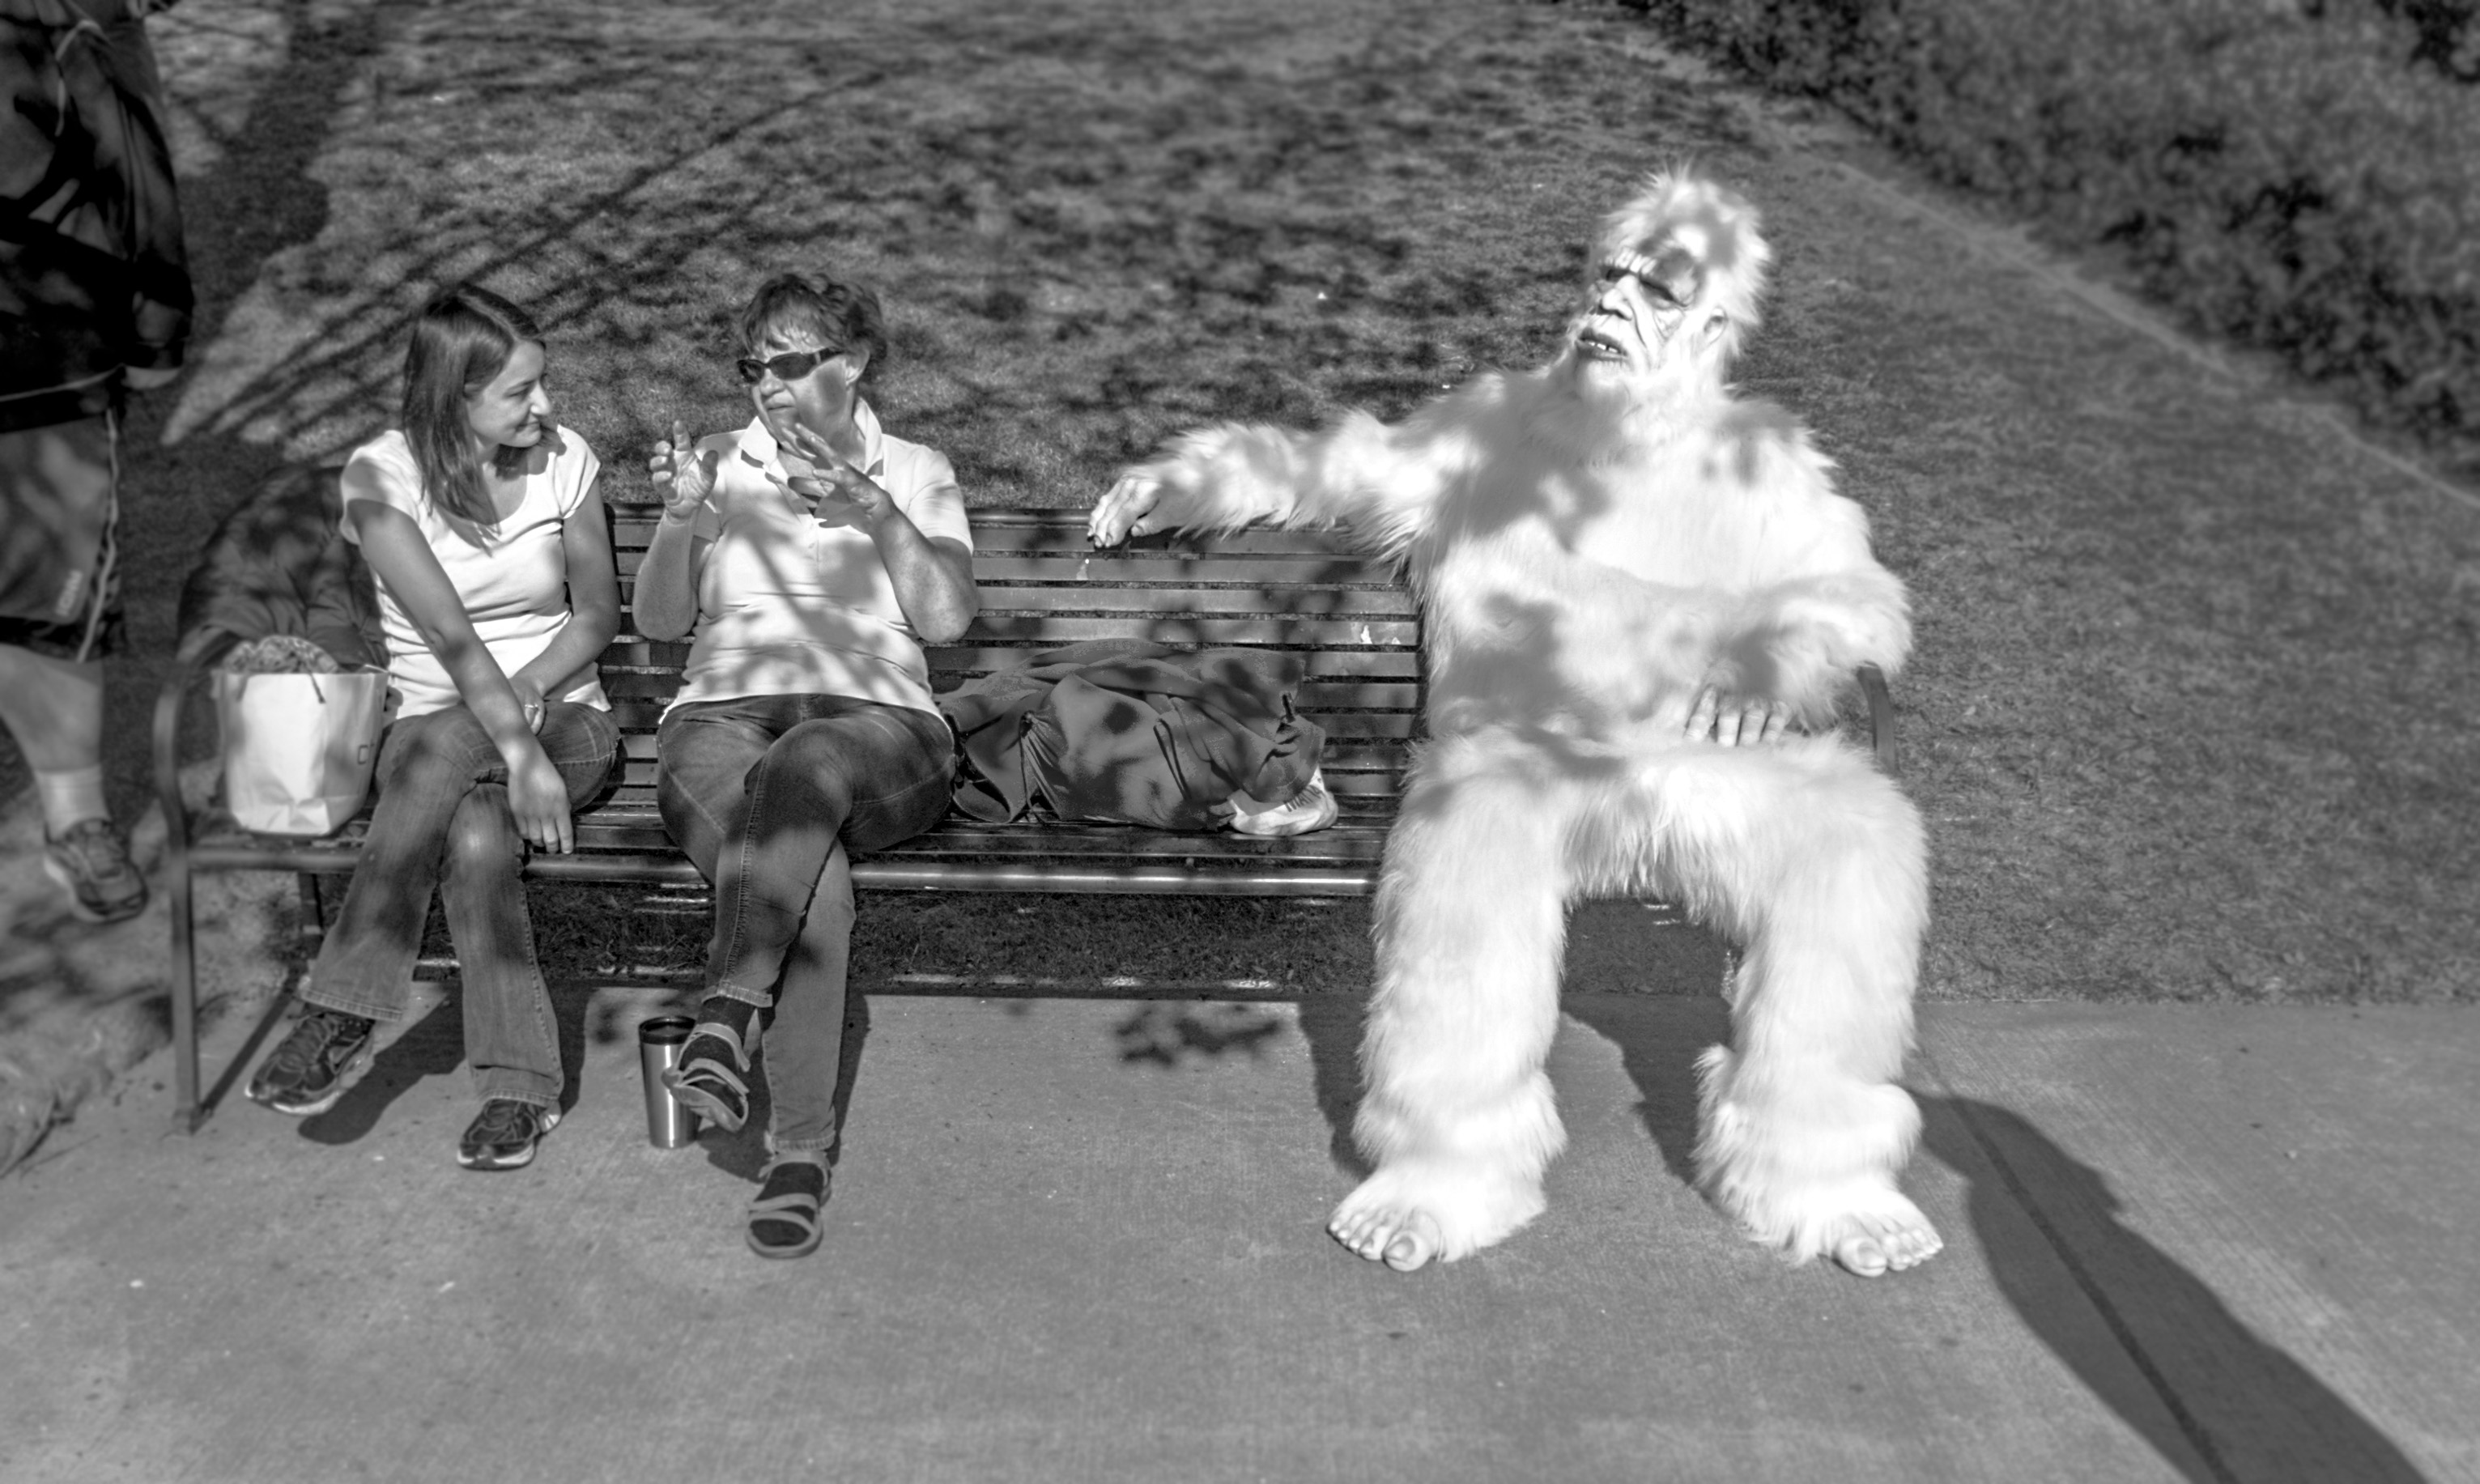
black and white, people, bench, child, monochrome, photograph, image, benchmonday, yeti, yetti, monochrome photography, human positions